Equinox House Historic District

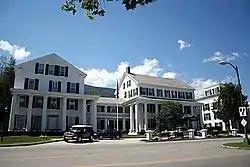
The Equinox House hotel

The Equinox House Historic District encompasses the historic center of the village of Manchester, Vermont. It includes a small group of civic and commercial buildings around the junction of Main Street (Vermont Route 7A) and Union Street, with the luxury Equinox House hotel as its primary focus. The district, developed as a tourist destination in the late 1800s, was listed on the National Register of Historic Places in 1972, and enlarged in 1980. It is a small portion of the Manchester Village Historic District.